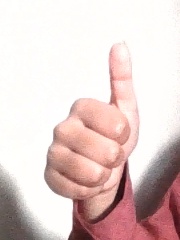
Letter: aleff